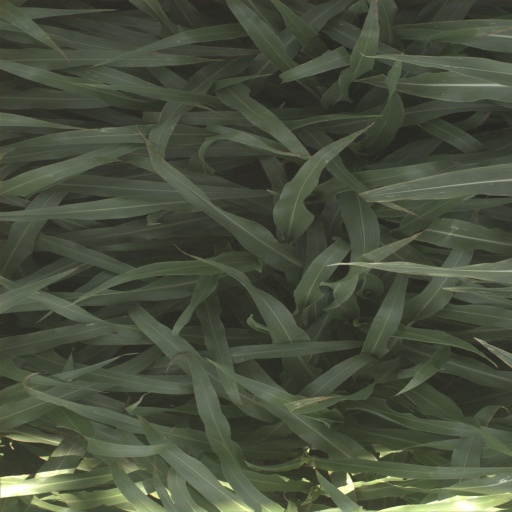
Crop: sorghum